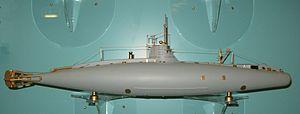
La classe A est la première classe de sous-marin de conception britannique de la Royal Navy construite entre 1902 et 1905.